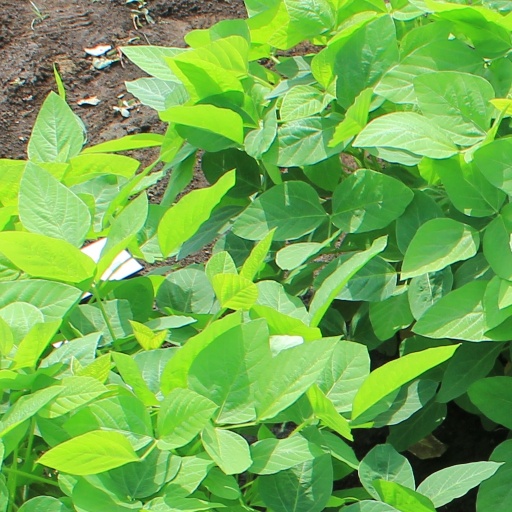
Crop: soybean